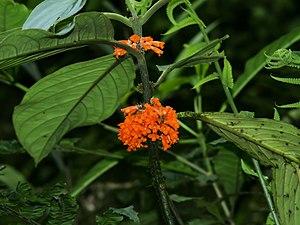
Pied fleuri de Besleria notabilis, photographié près du volcan Arenal, au Costa Rica.